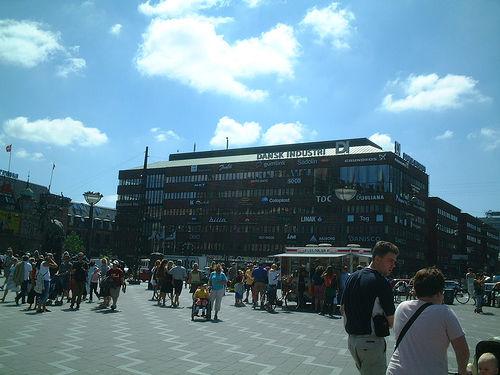
Weather: sun or clear